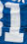
Number: 1